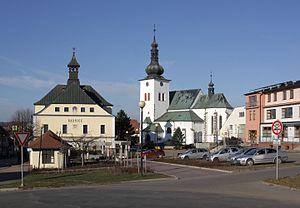
Křižanov est un bourg du district de Žďár nad Sázavou, dans la région de Vysočina, en République tchèque. Sa population s'élevait à 1 855 habitants en 2019.